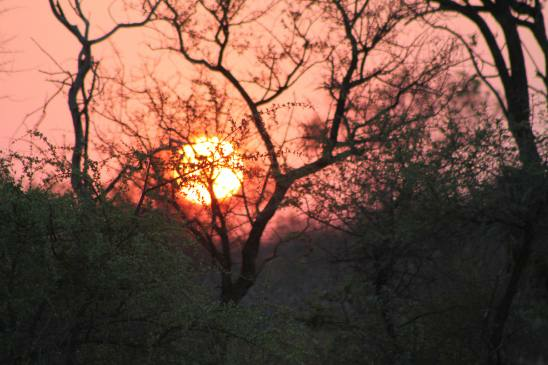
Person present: No